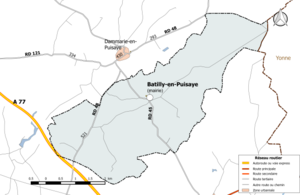
Carte du réseau routier de la commune de fr:Batilly-en-Puisaye.
Batilly-en-Puisaye est une commune française située dans le département du Loiret en région Centre-Val de Loire.